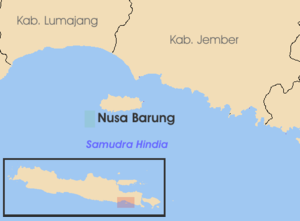
Nusa Barung est une île frontalière d'Indonésie située dans l'océan Indien, au sud-est de l'île de Java.